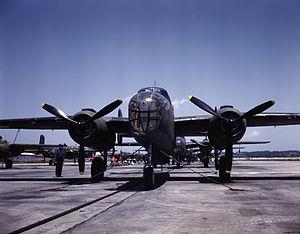
L'usine North American de Kansas City est une importante usine de construction aéronautique, située à Kansas City, aux États-Unis. Pendant la Seconde Guerre mondiale, des bombardiers B-25 Mitchell y furent construits par la firme North American Aviation, Inc. La General Motors Corporation y assembla ensuite des automobiles jusqu'en 1987.